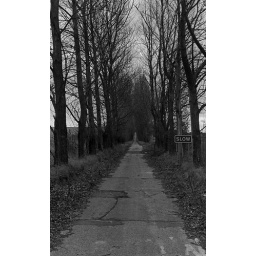
This was a seemingly never-ending road that I'd found. It was framed by trees which went on forever.